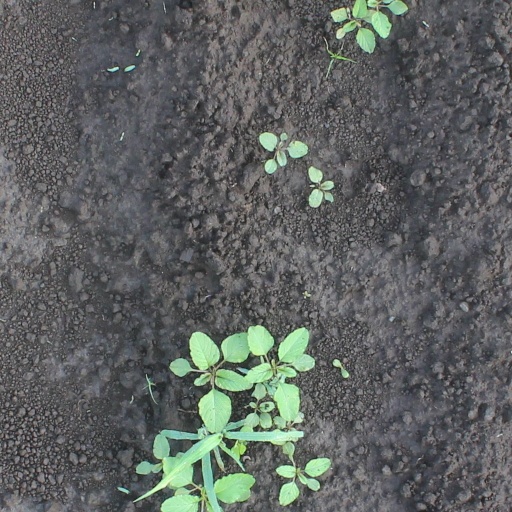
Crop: soybean